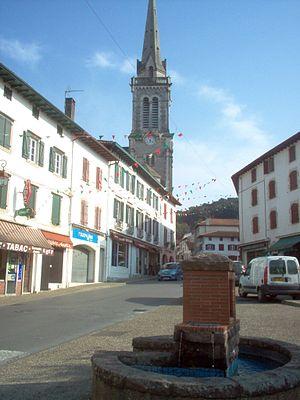
ville d'Hasparren (F-64240, Aquitaine). Eglise de Saint Jean-Baptiste vue par rue Francis Jammes.Italiano: città di Hasparren (F-64240, Aquitania). Chiesa di San Giovanni Battista vista da rue Francis Jammes.